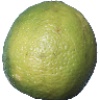
Label: limes